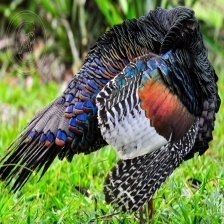
Species: OCELLATED TURKEY
Scientific name: MELEAGRIS OCELLATA